Bob Montgomery (baseball)

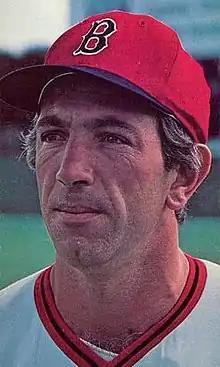
Montgomery with the Red Sox in 1976

Robert Edward Montgomery (born April 16, 1944) is an American former professional baseball player and television sports commentator. Nicknamed "Monty", he played his entire career in Major League Baseball (MLB) as a catcher and occasional first baseman for the Boston Red Sox from 1970 to 1979. He batted and threw right-handed.